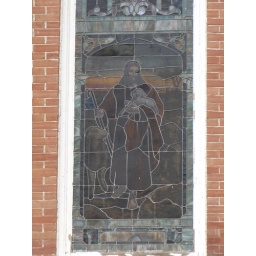
This is in a window of an old church here in Hot Springs, Arkansas.